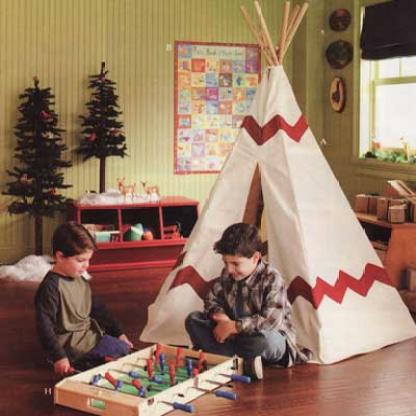
Scene: Indoor